Grigorios Aggelidis

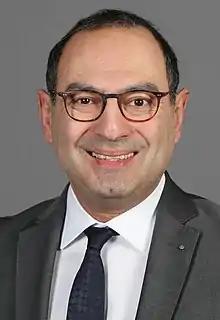
Aggelidis in 2020

Grigorios Aggelidis (born 19 August 1965) is a German banker and politician of the Free Democratic Party (FDP) who served as a member of the Bundestag from the state of Lower Saxony from 2017 until 2021.